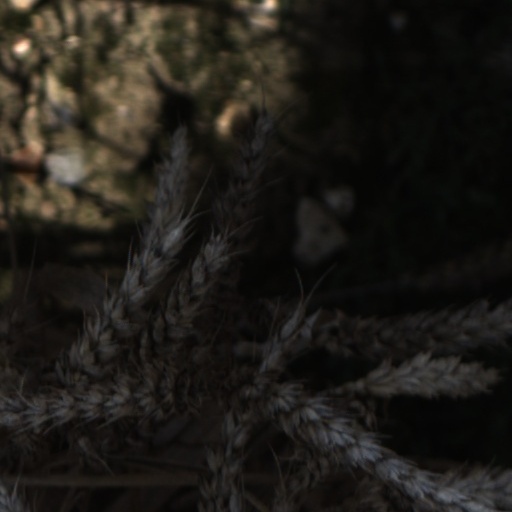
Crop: wheat